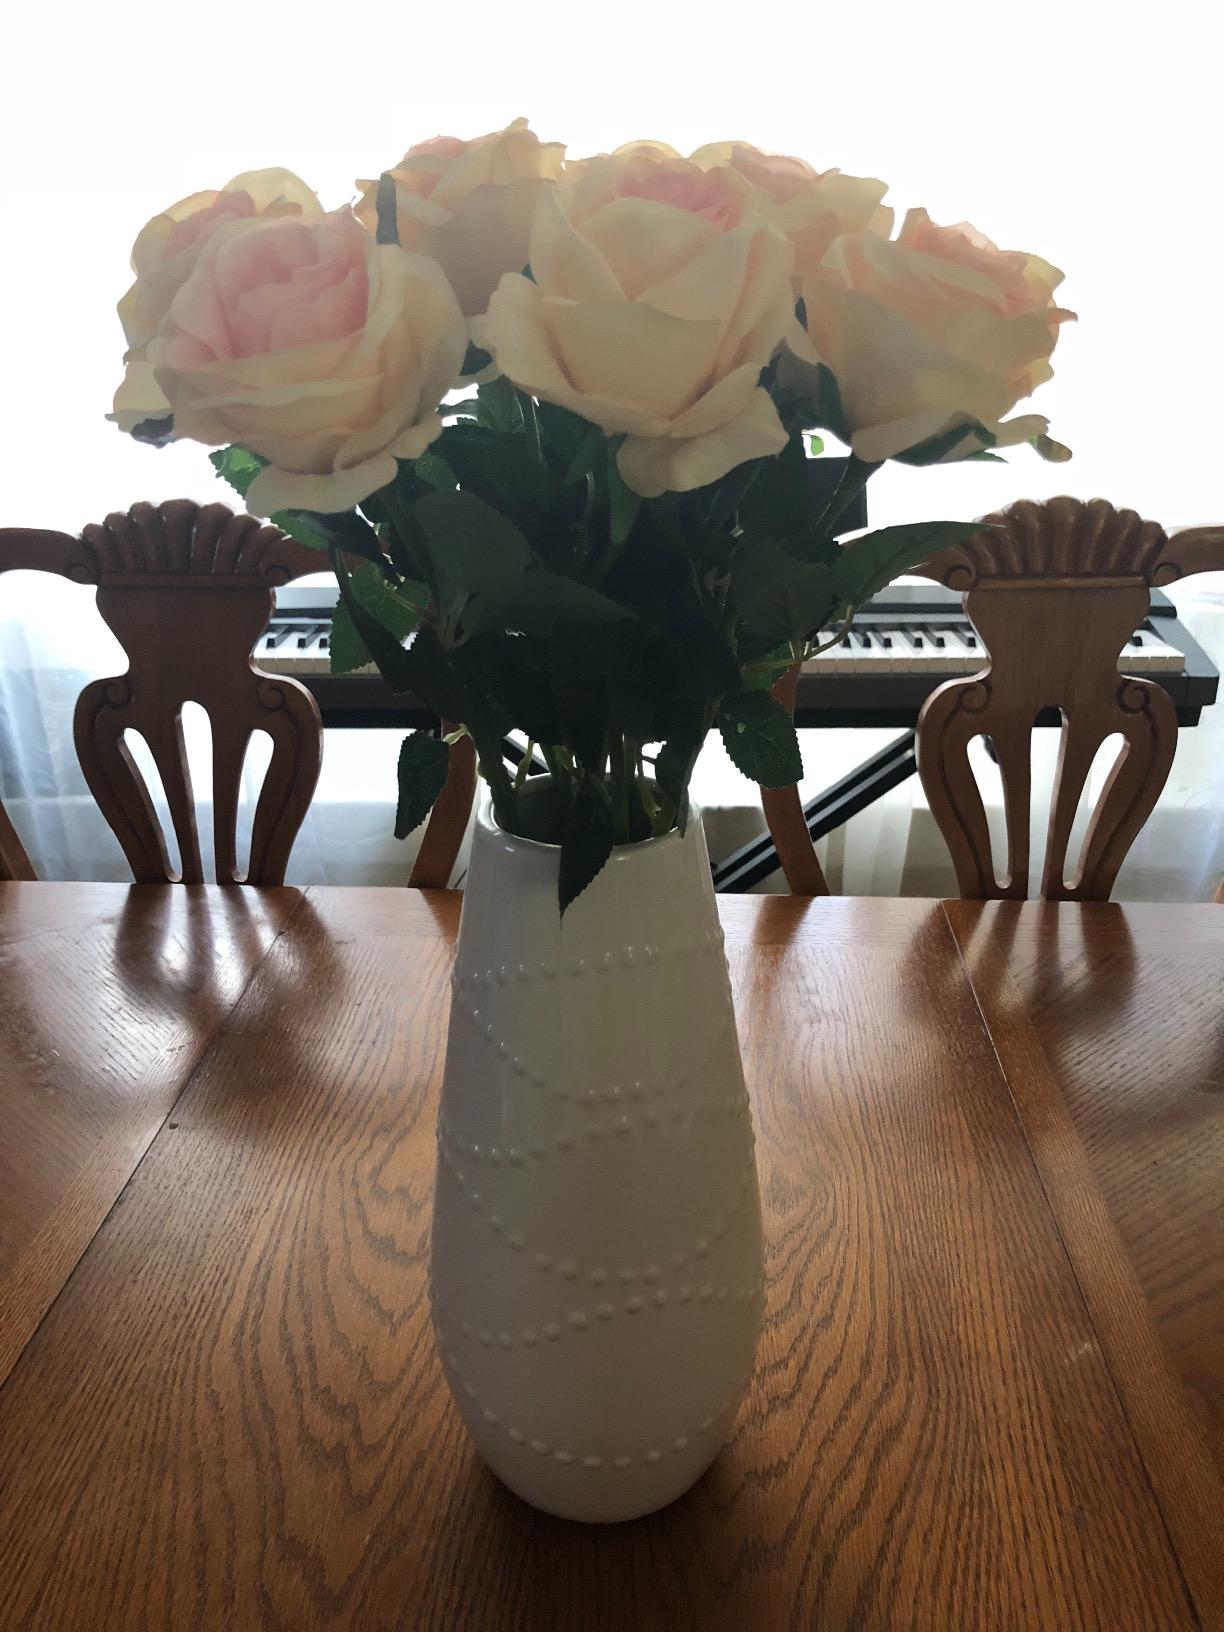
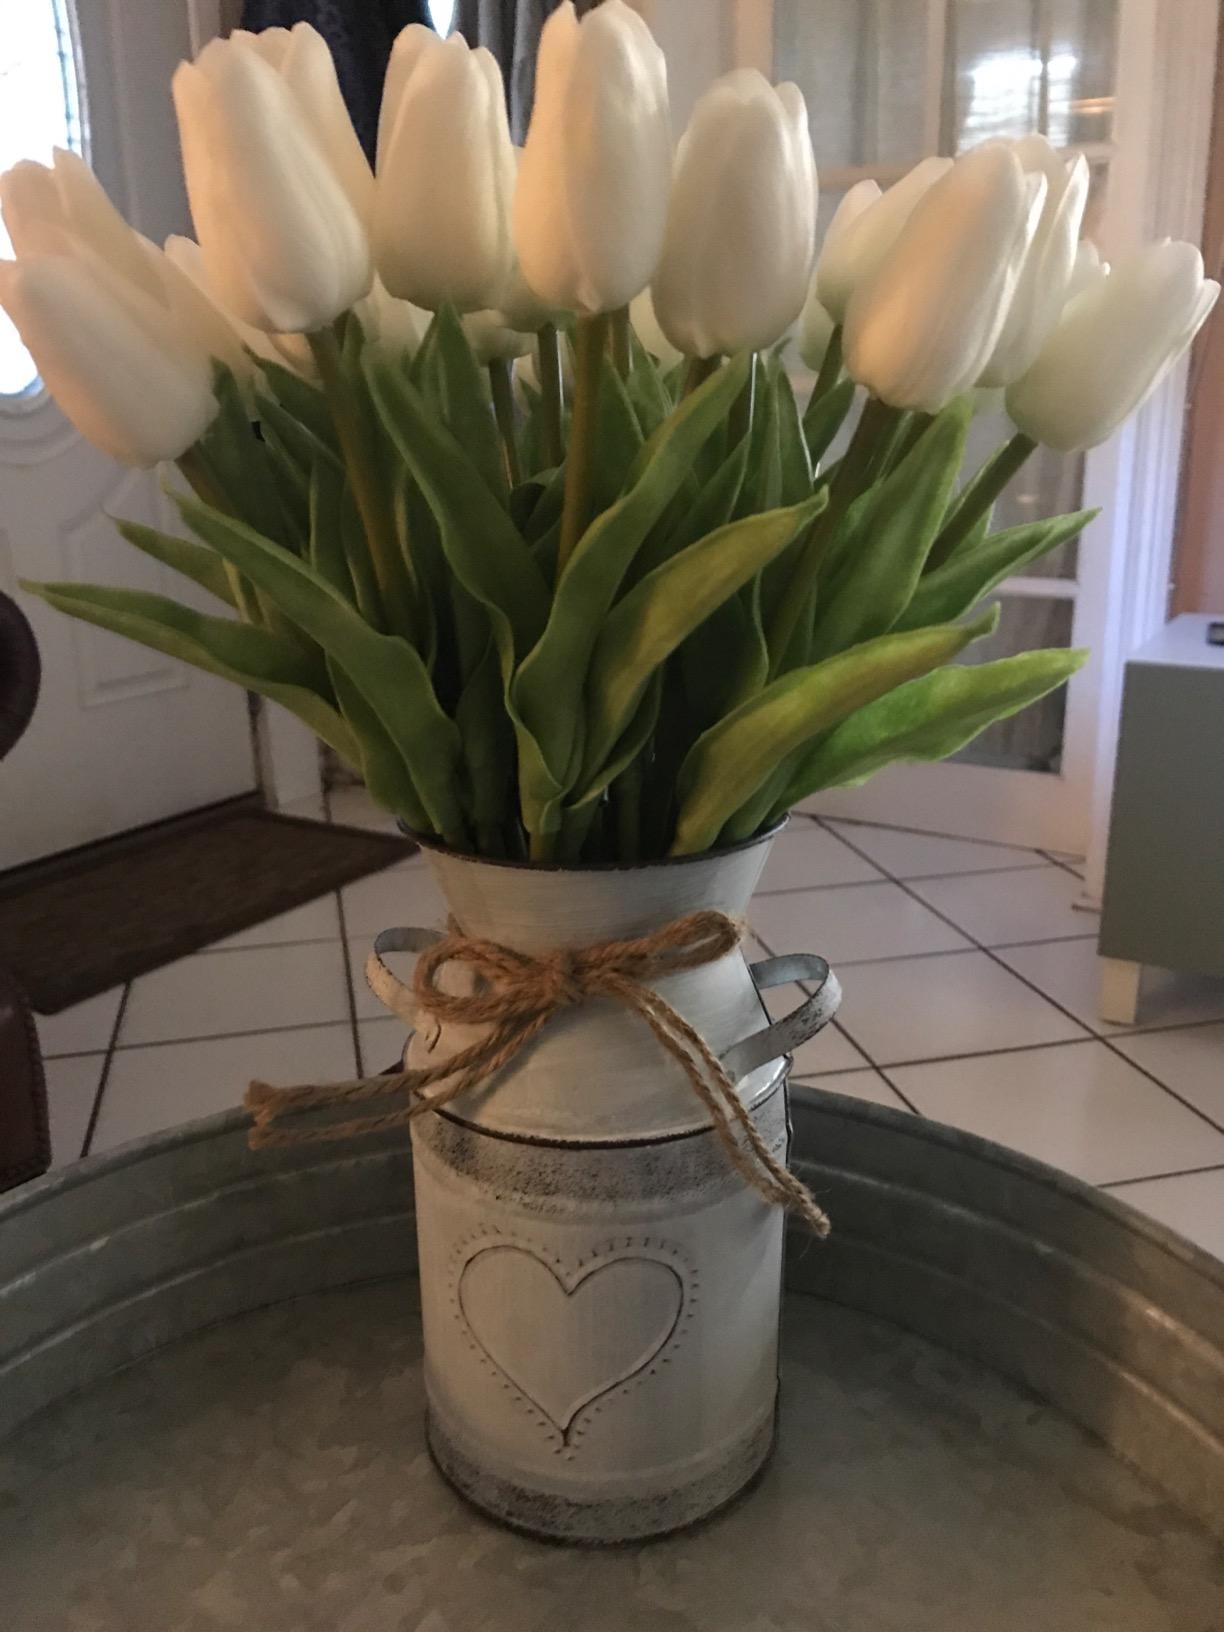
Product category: vase
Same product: no